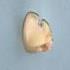
Maize quality: Bad